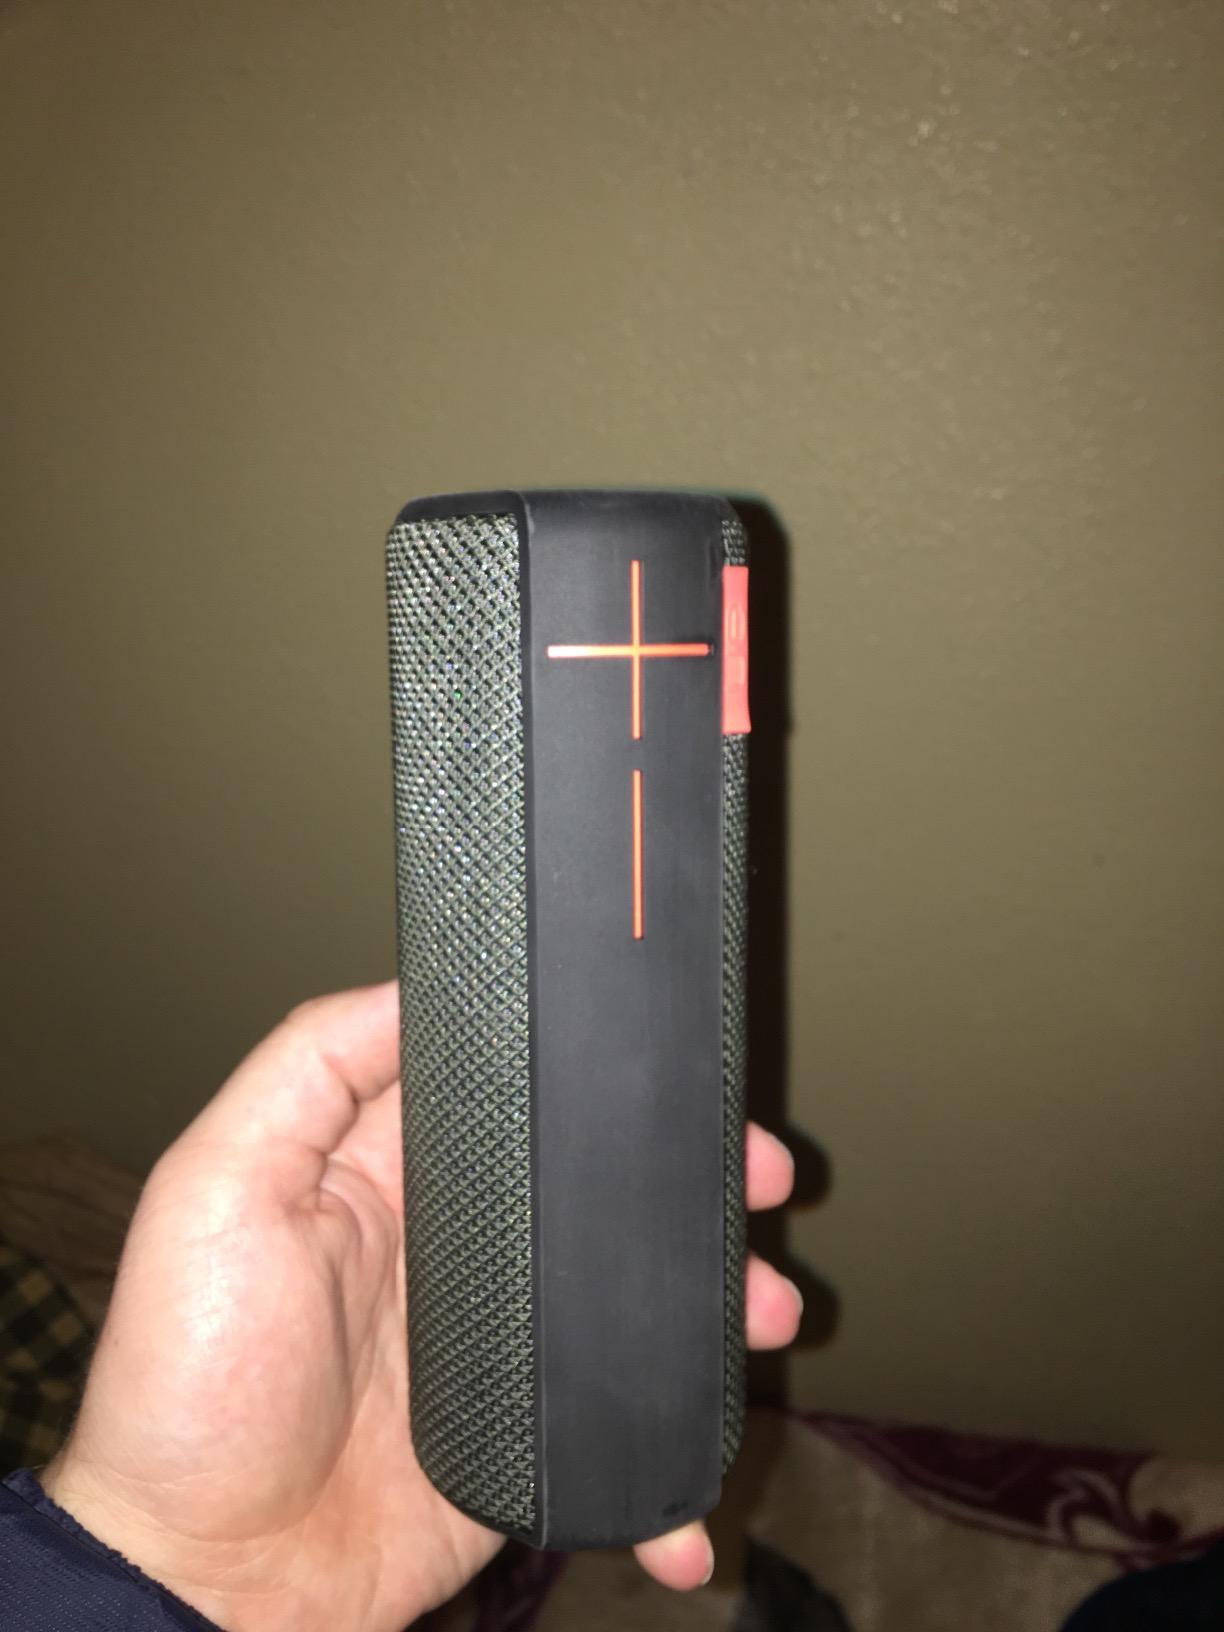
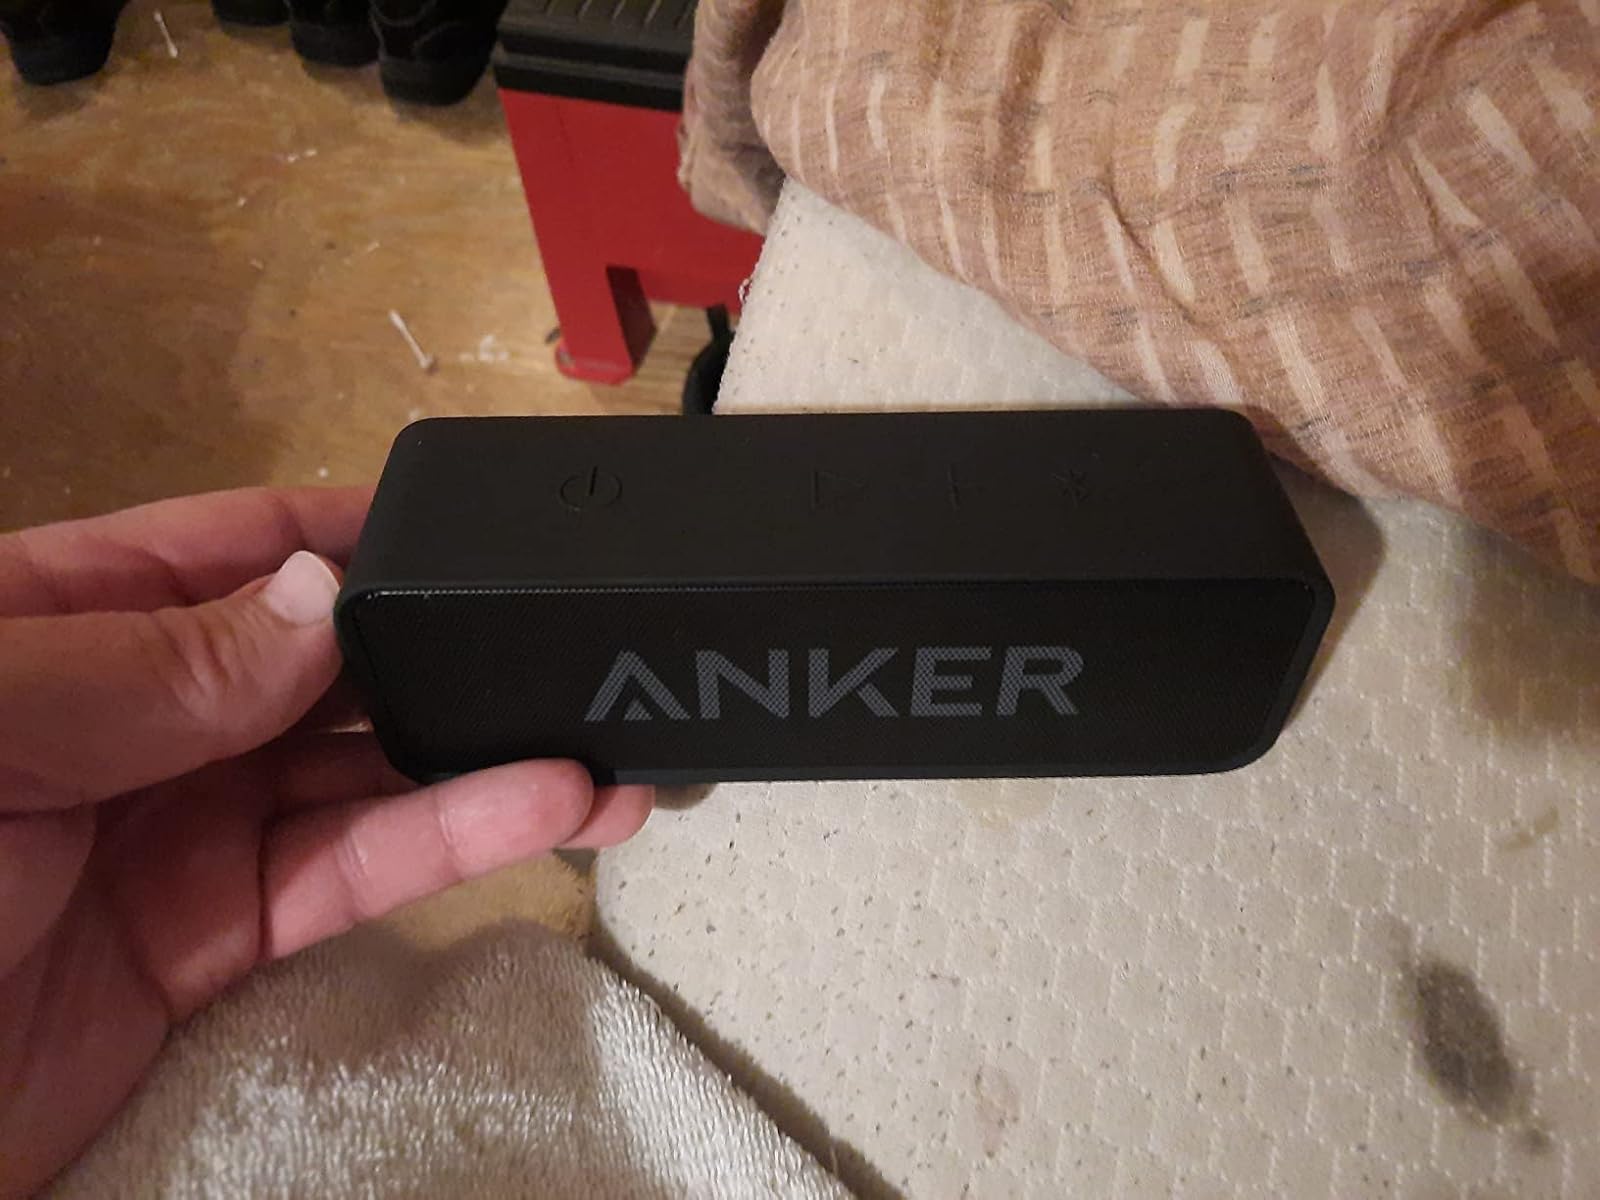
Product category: speaker
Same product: no